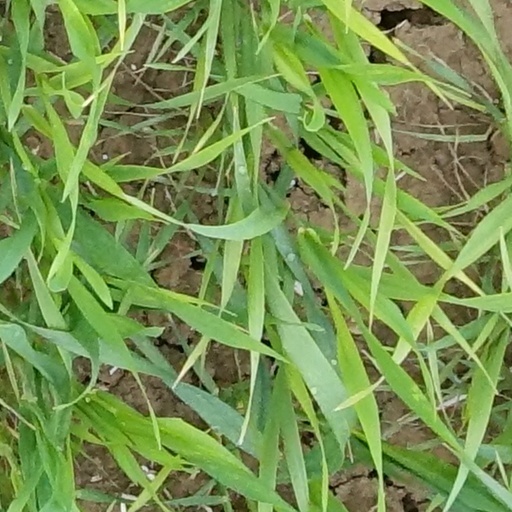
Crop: wheat